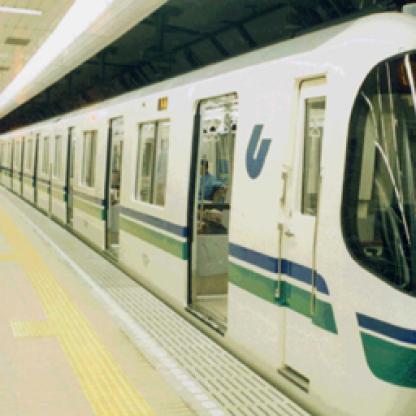
Scene: Indoor